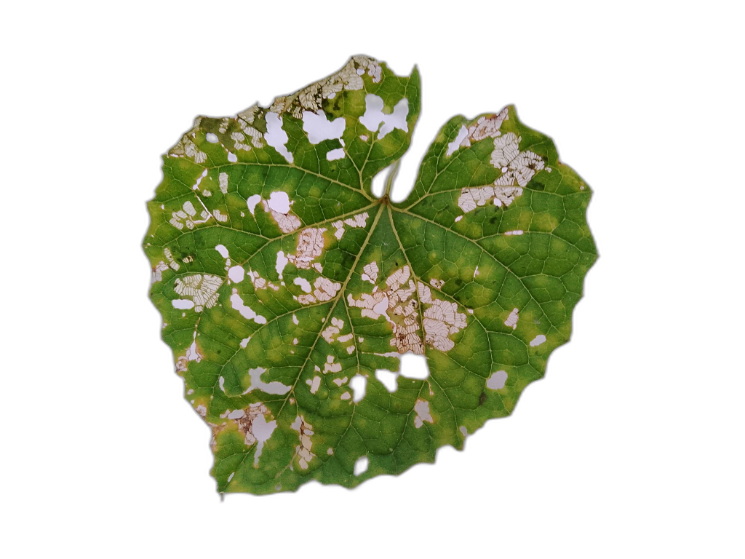
Crop: Zucchini
Label: Xanthomonas_Leaf_Spot